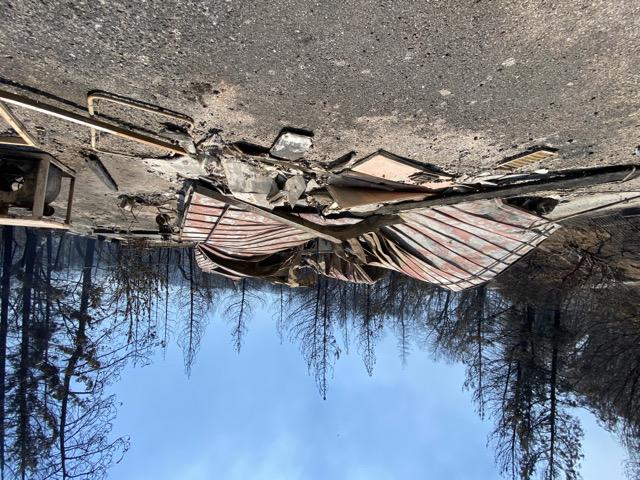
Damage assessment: destroyed